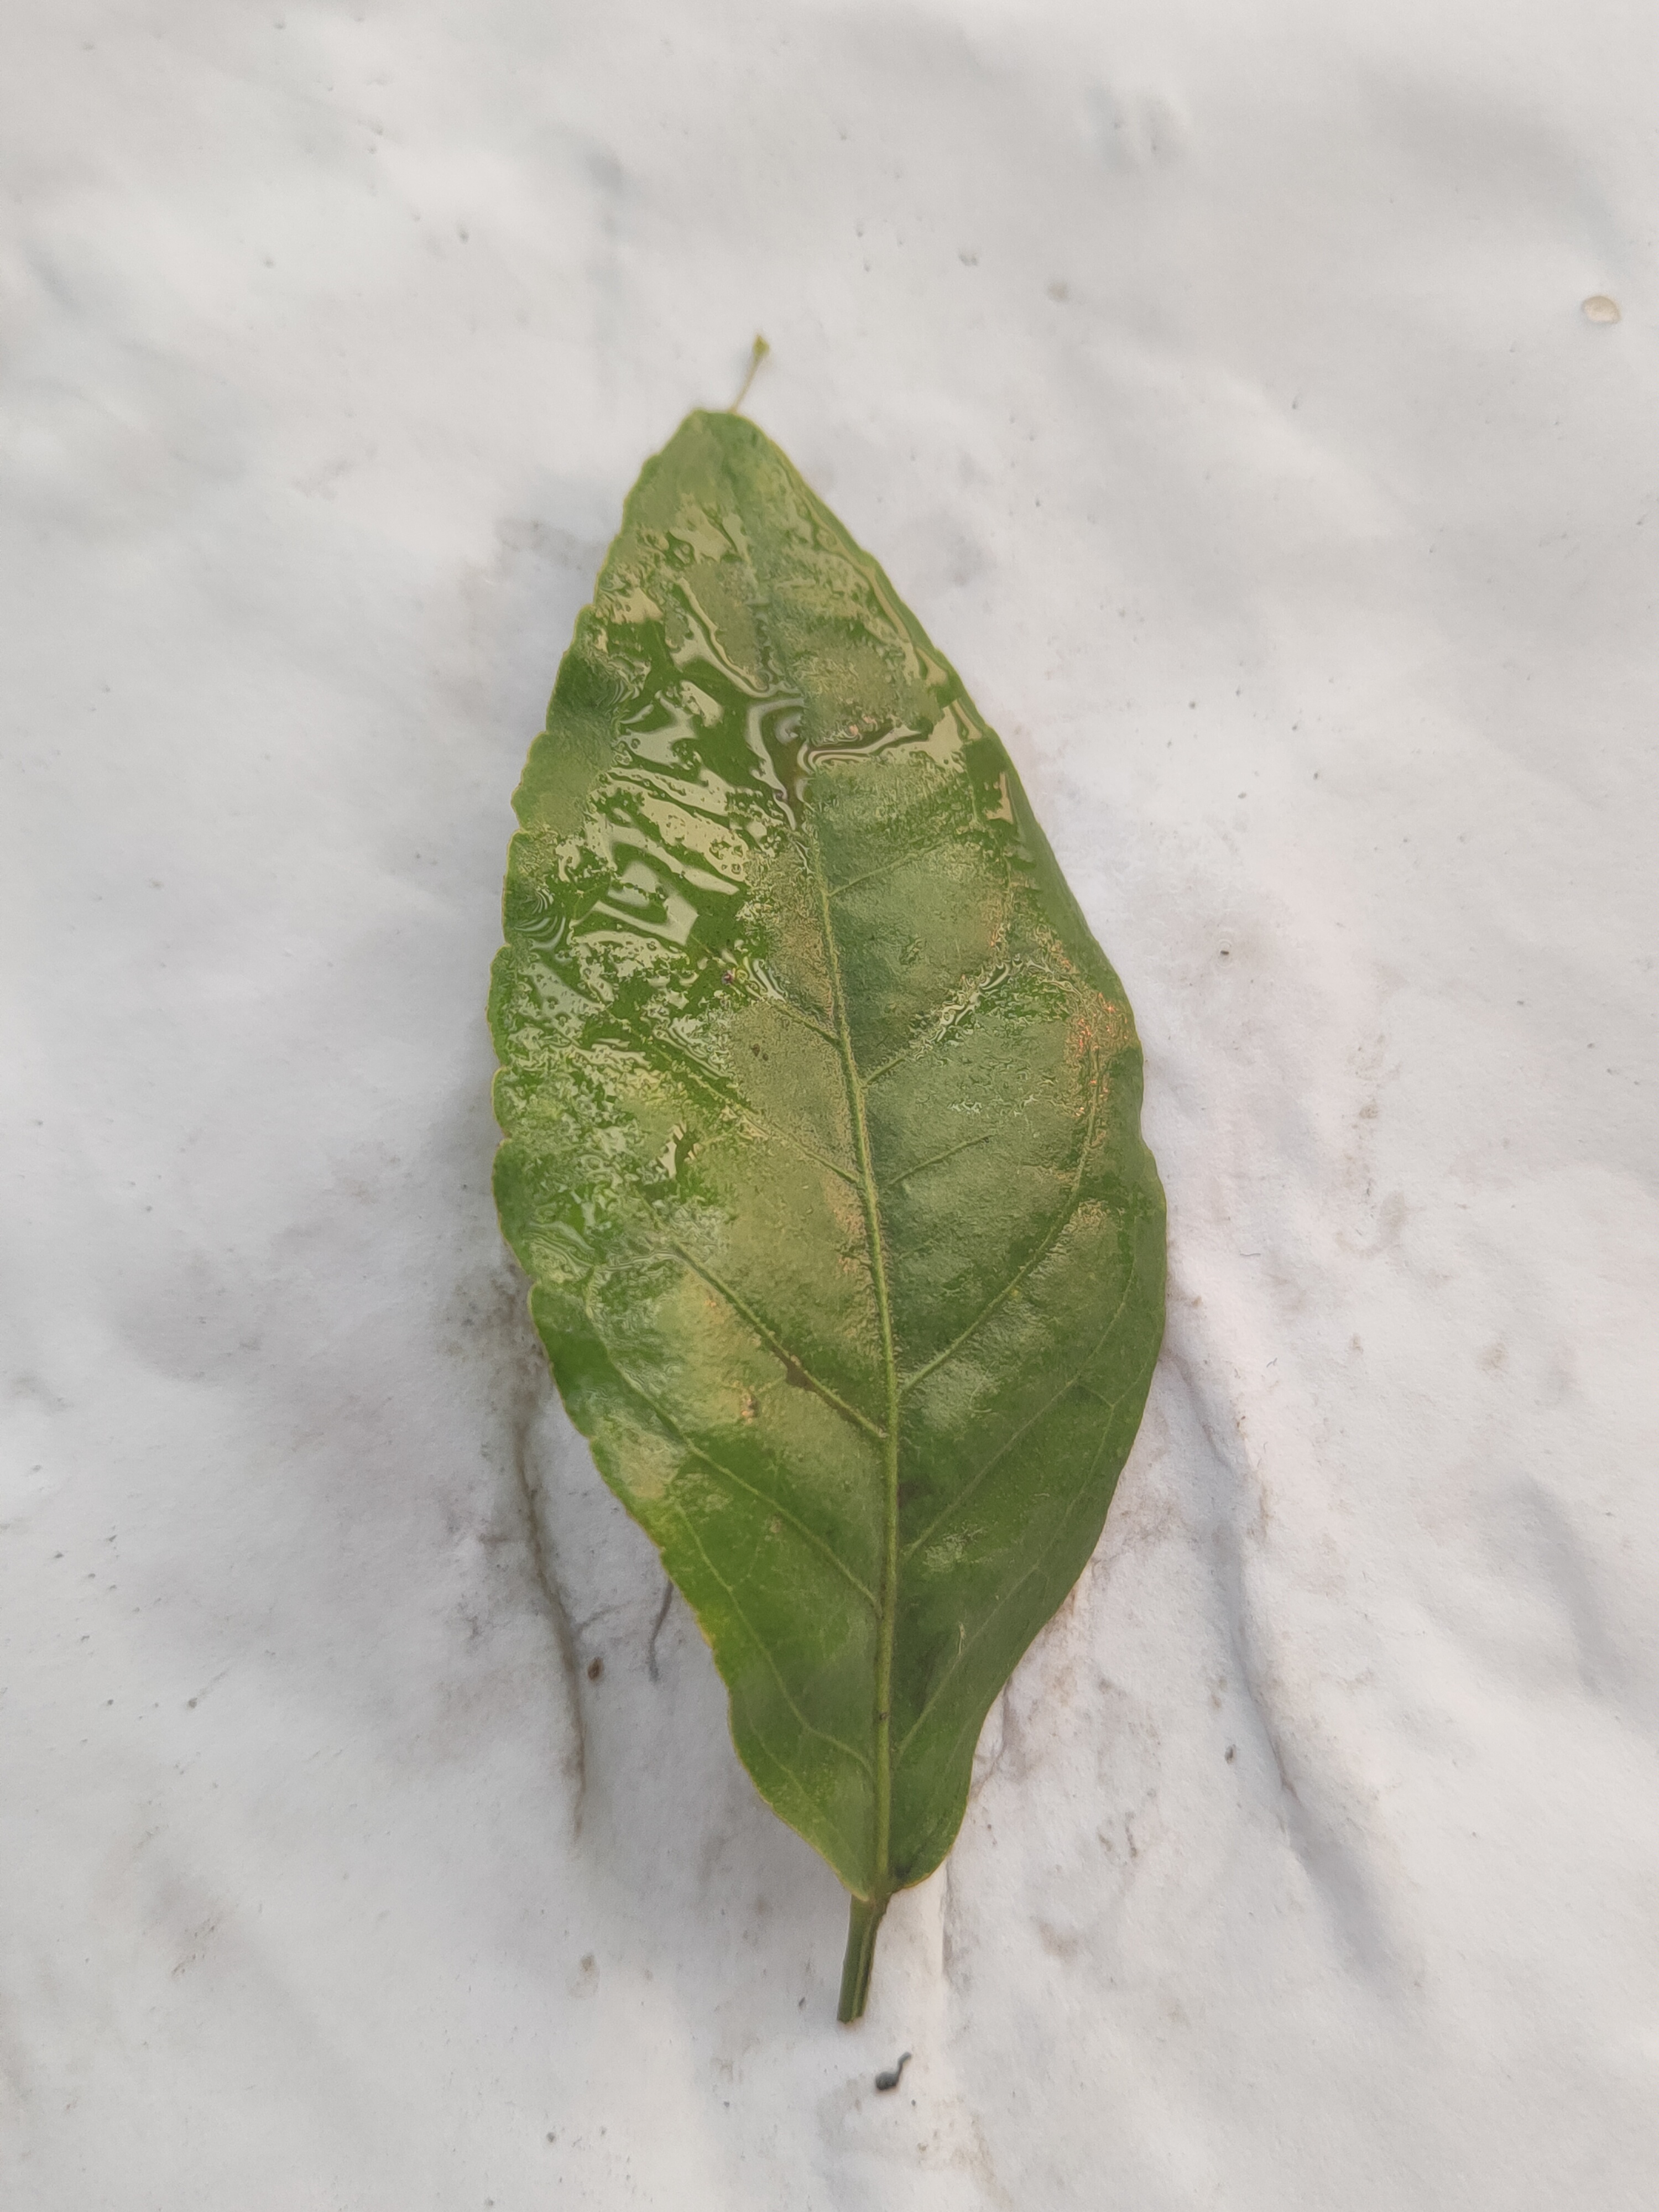
Leaf variety: Aegle marmelos